Veneto

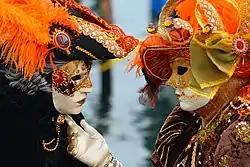
The Carnival of Venice tradition is most famous for its distinctive masks.

In architecture, Andrea Palladio (1508–1580), born in Padua, completed some highly influential works, including Villas in the mainland, in Vicenza, Padua and Treviso. In Venice, he designed the Basilica of San Giorgio Maggiore, the Il Redentore, and Zitelle on the island of Giudecca. Palladian Villa architecture, in masterpieces such as Villa Emo, Villa Barbaro, Villa Capra, and Villa Foscari, evoked the imagined grandeur of antique classical Roman villas. This aesthetic, through his publications, proved popular and underwent a revival in the neoclassical period. In his villas, the owner shall permit the control over production activities of the surrounding countryside by structuring the functional parts, such as porch, close to the central body. In the case of Villa Badoer, the open barn, formed by a large circular colonnade, enclosing the front yard in front of the villa allows you to create a space that recalls the ancient idea of the Forum Romanum, and bringing all campaign activities to gravitate in front of the villa itself.